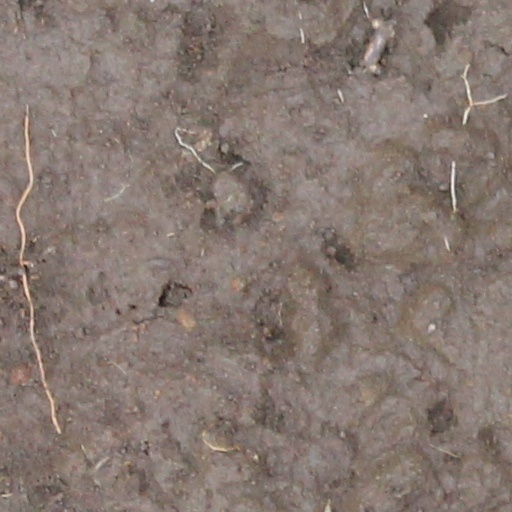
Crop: wheat